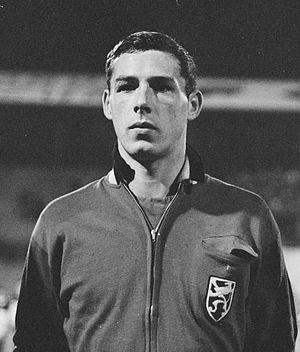
Jean Plaskie est un footballeur belge né le 24 août 1941 à Laeken et mort le 18 septembre 2017 à Strombeek-Bever.